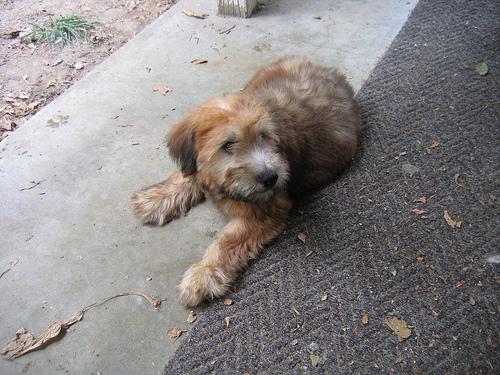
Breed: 235-n000090-soft_coated_wheaten_terrier